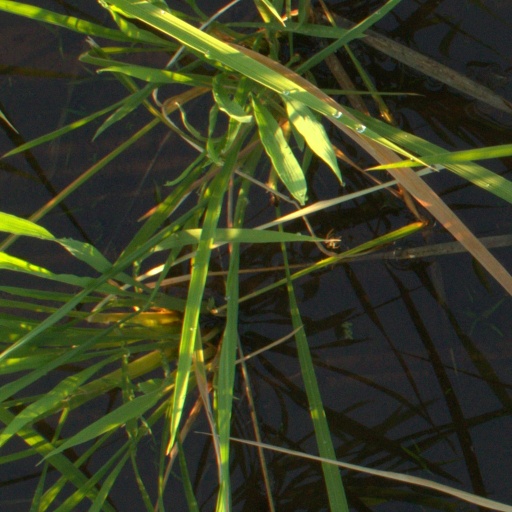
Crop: rice